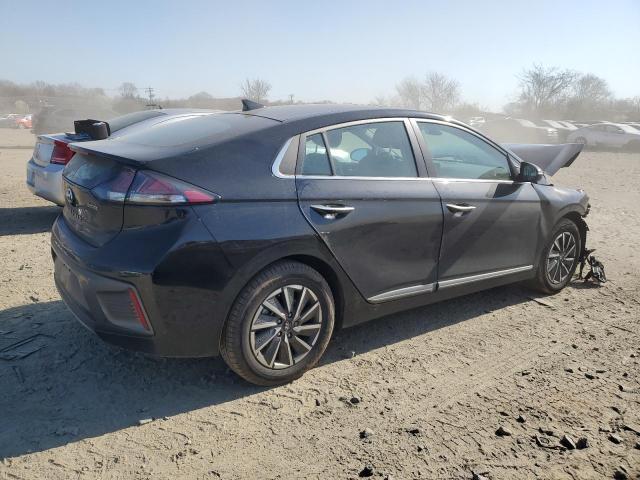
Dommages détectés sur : pare-choc avant, capot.
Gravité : majeur